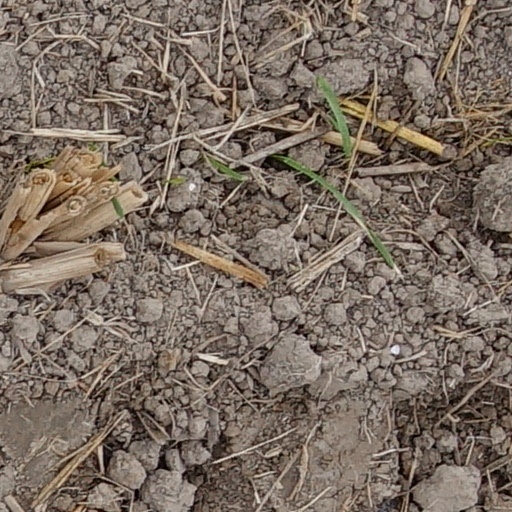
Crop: wheat